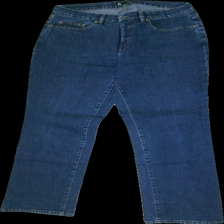
View: front
Type: Jeans
Category: Ladies
Brand: Not in the list
Brand text on label: Pret
Colors: Blue
Material: 100% Cotton
Cut: Regular
Price range: 50-100
Recommended usage: Reuse
Description: Blue jeans